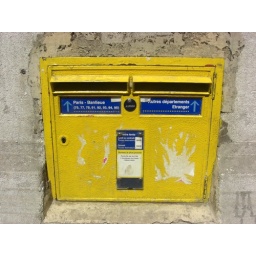
An unusual wall box in Cite Paris